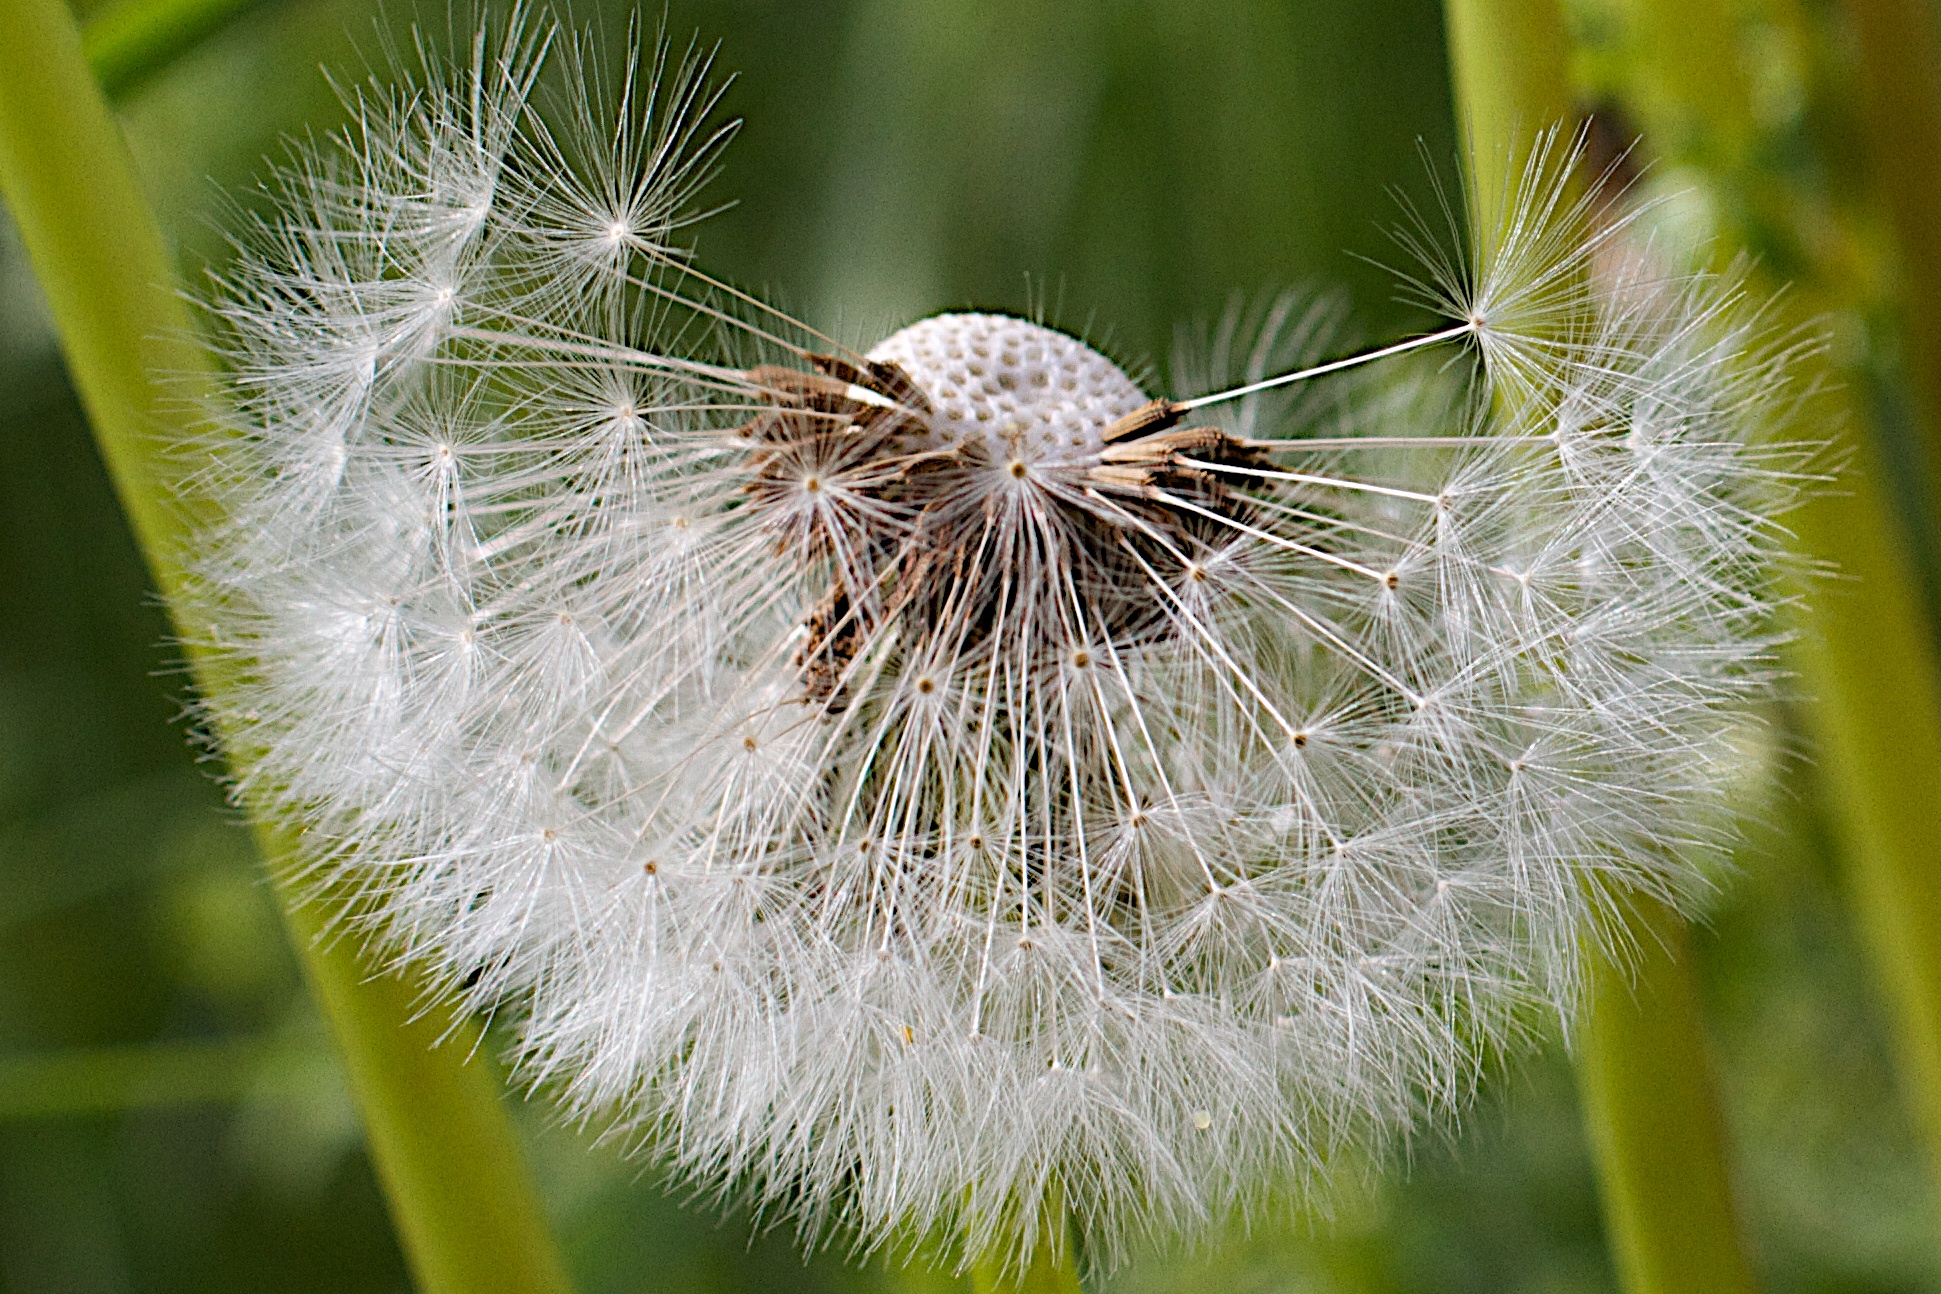
nature, grass, branch, plant, photography, meadow, dandelion, prairie, flower, frost, green, botany, flora, fauna, wildflower, close up, thistle, raildog, macro photography, flowering plant, daisy family, grass family, plant stem, land plant, thorns spines and prickles